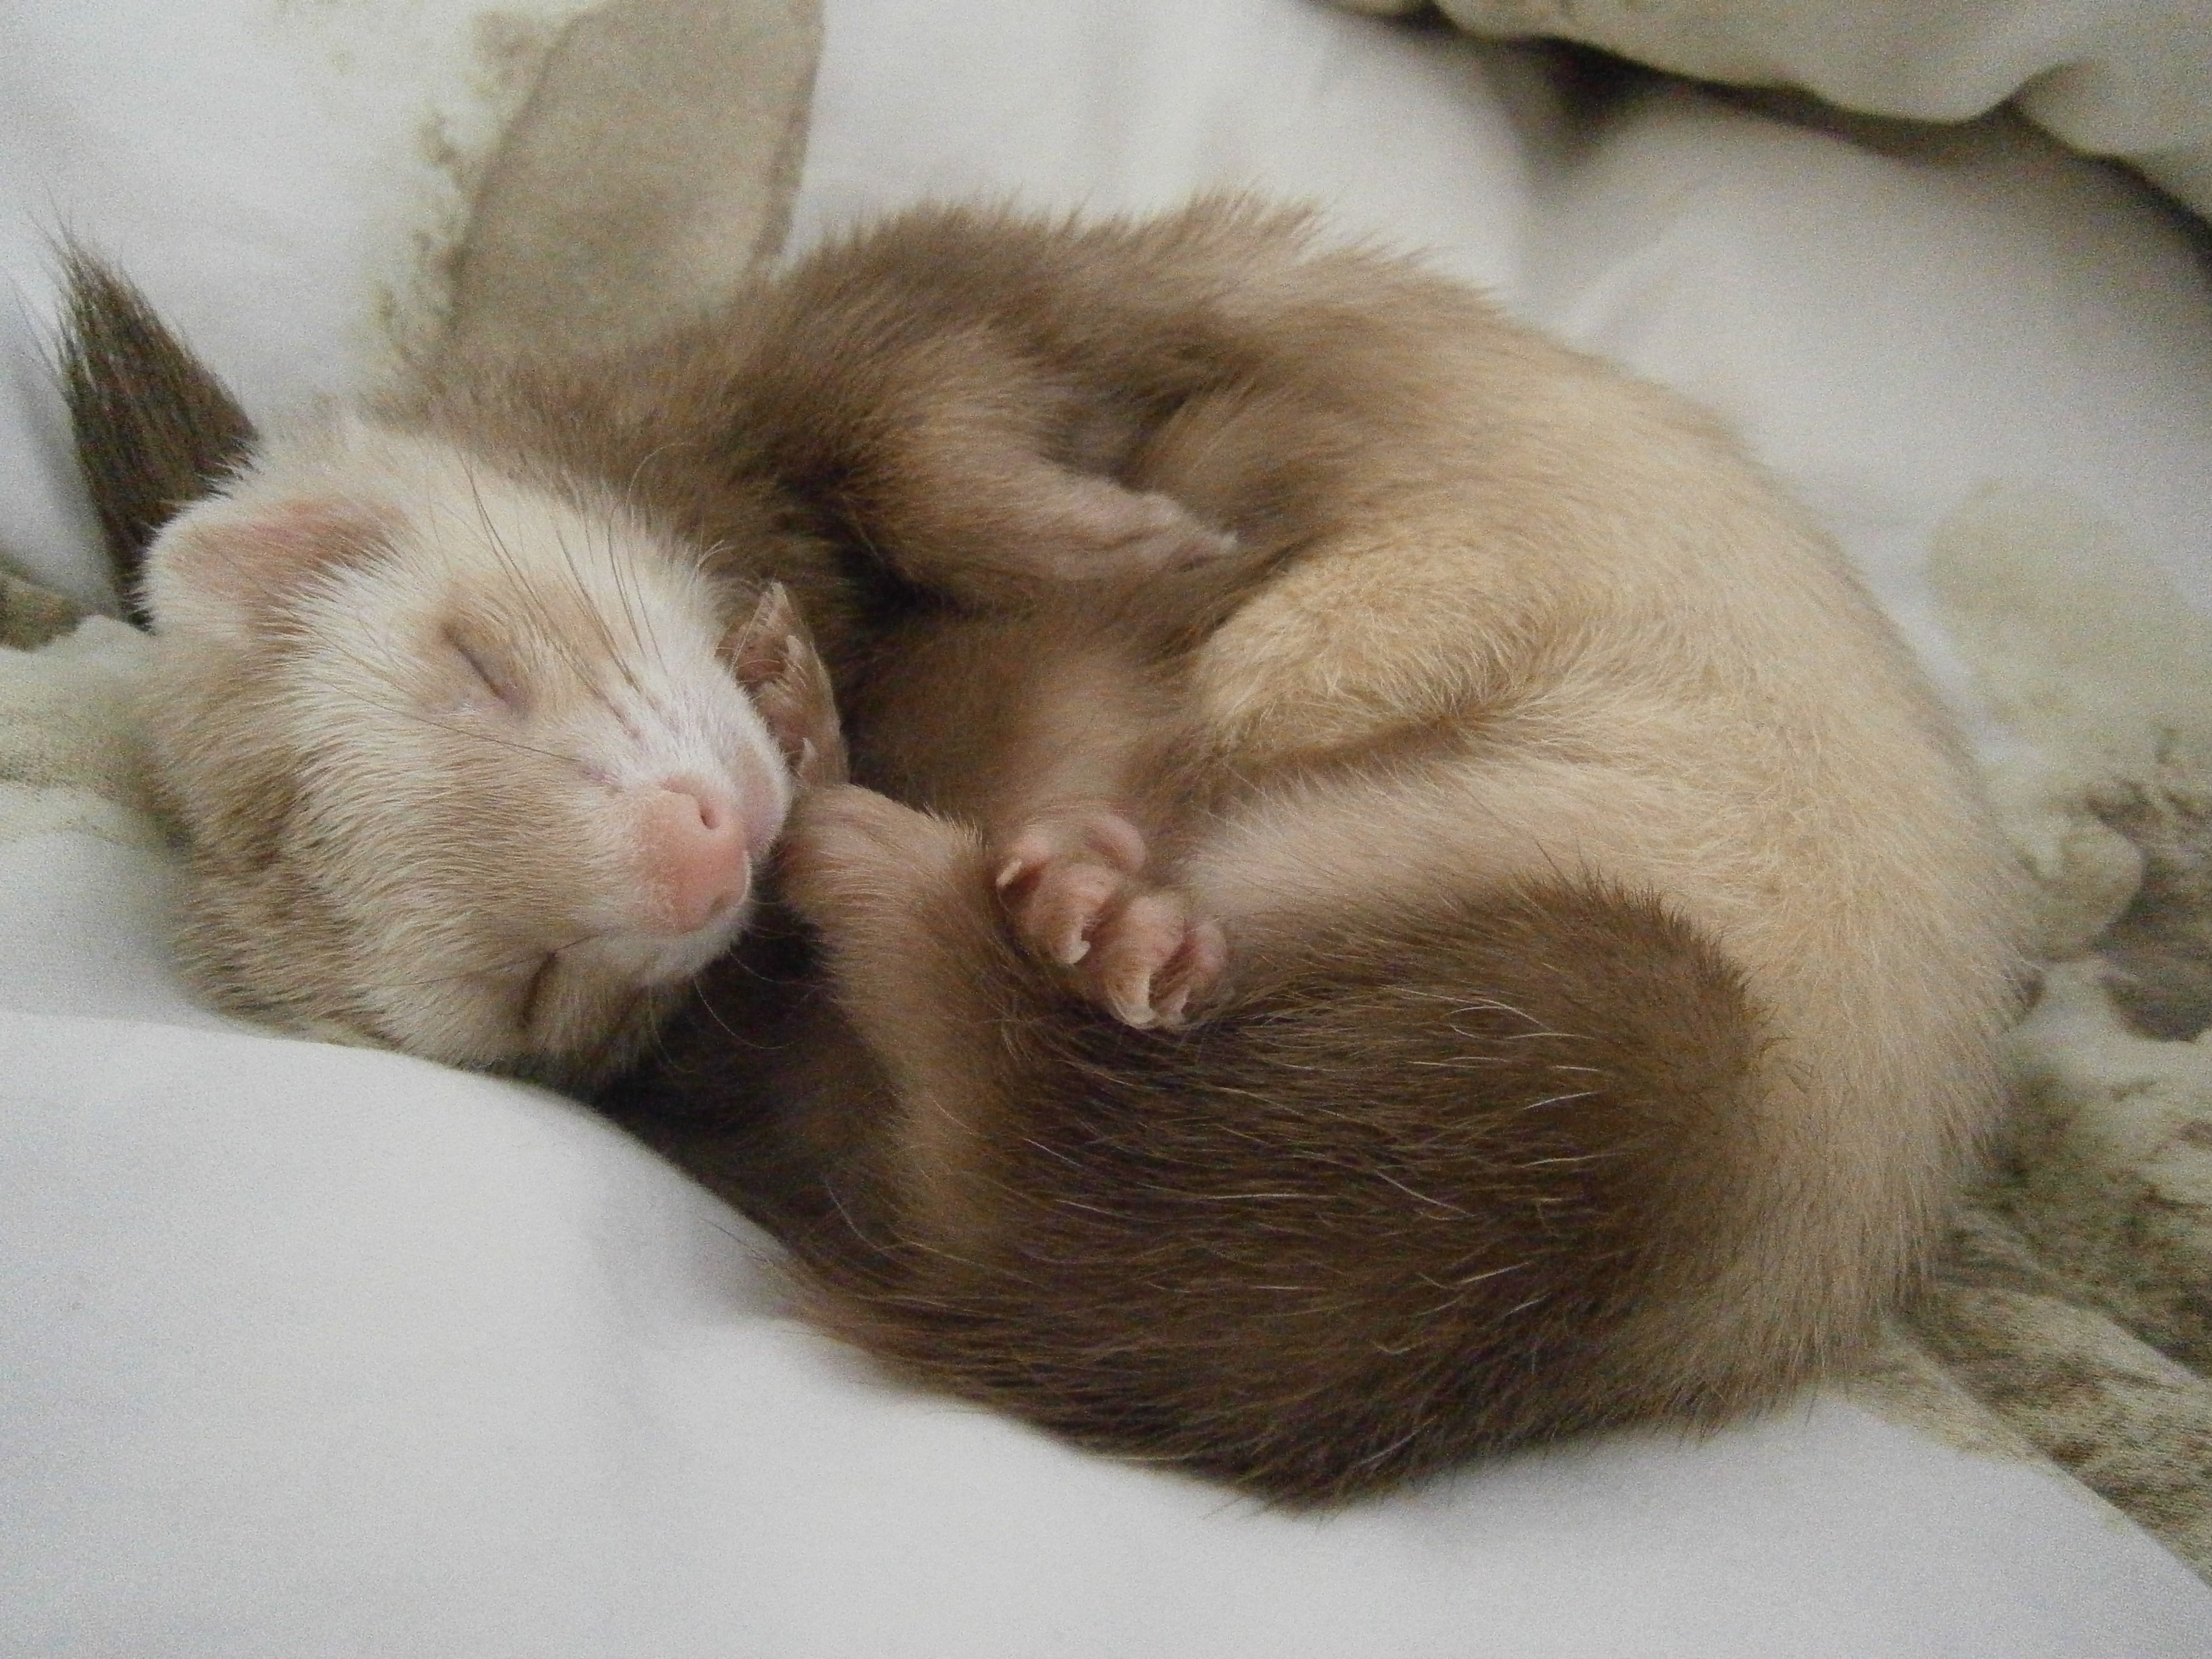
mammal, rodent, rat, nose, whiskers, relaxation, ferret, vertebrate, mink, tenderness, gerbil, weasel, mustelidae, muridae, polecat, mustelinae